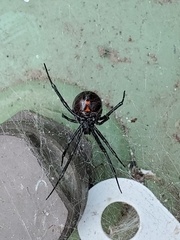
Species: Lactrodectus_hesperus